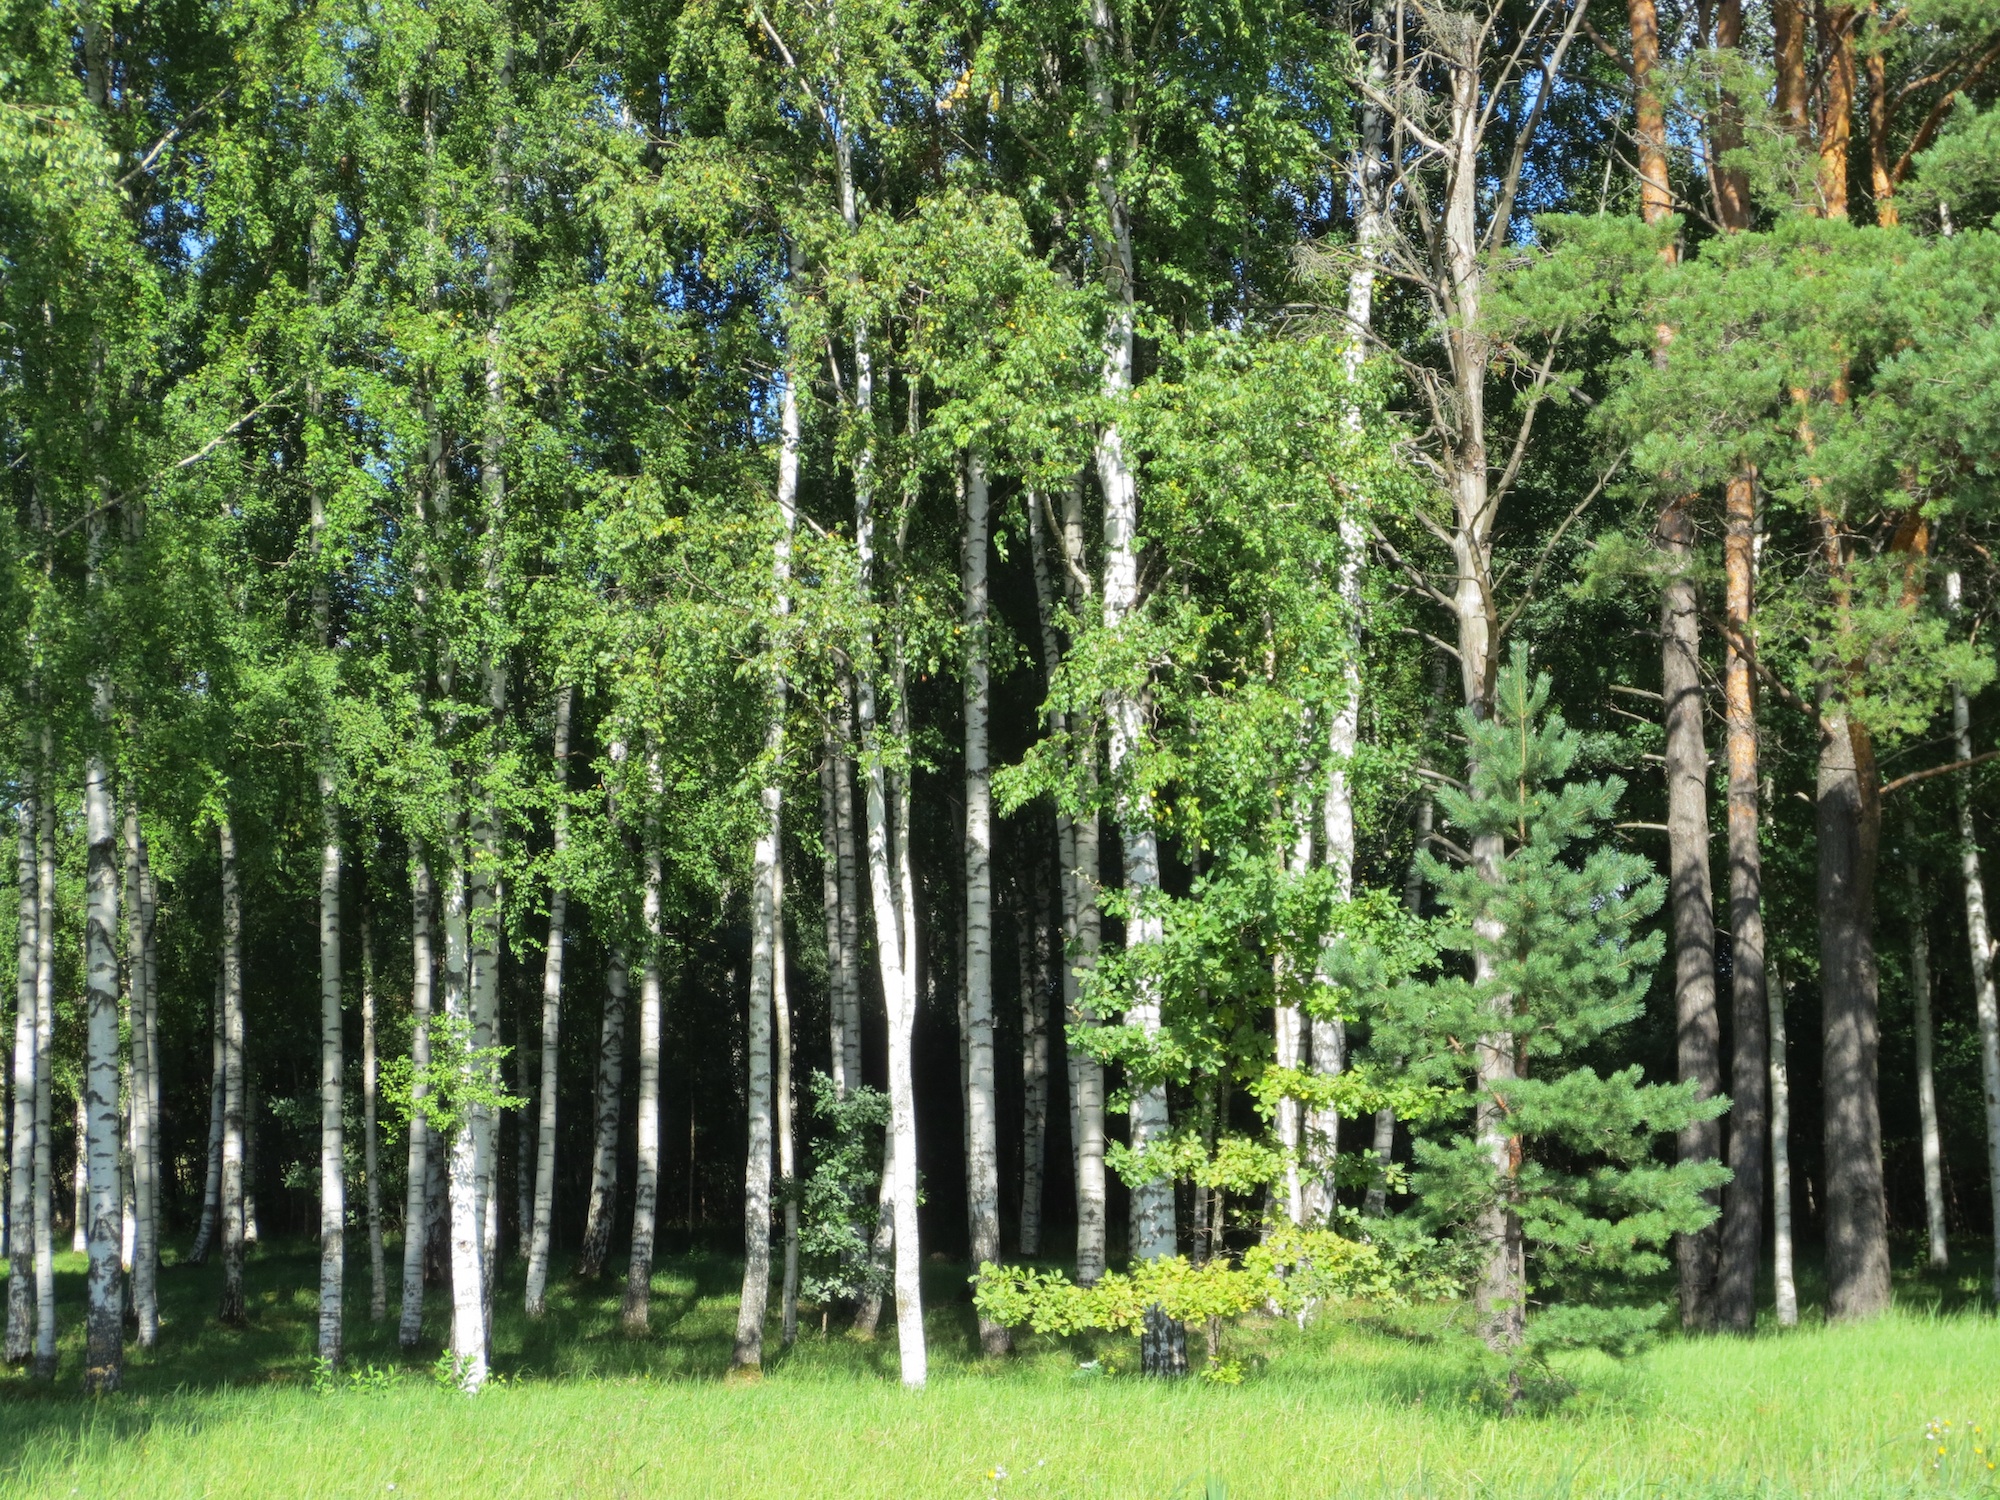
tree, forest, plant, birch, fir, spruce, shrub, deciduous, grove, woodland, habitat, ecosystem, flowering plant, biome, old growth forest, natural environment, woody plant, temperate broadleaf and mixed forest, temperate coniferous forest, land plant